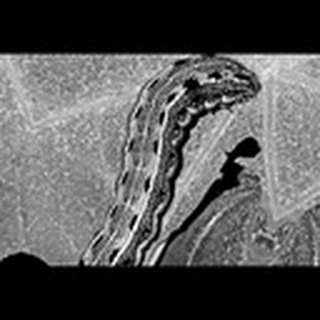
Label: cotton_army_worm